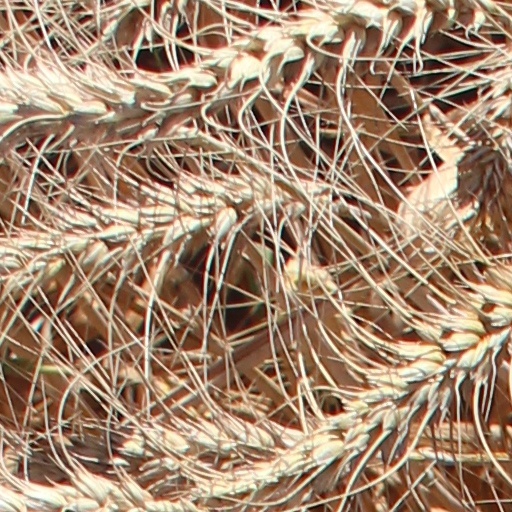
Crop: wheat